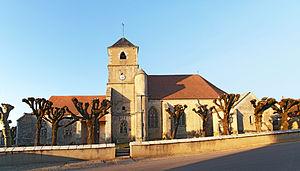
Église Notre-Dame-de-la-Nativité de Joux-la-Ville
Joux-la-Ville est une commune française située dans le département de l'Yonne en région Bourgogne-Franche-Comté.
L'église Notre-Dame est une église située à Joux-la-Ville, en France.